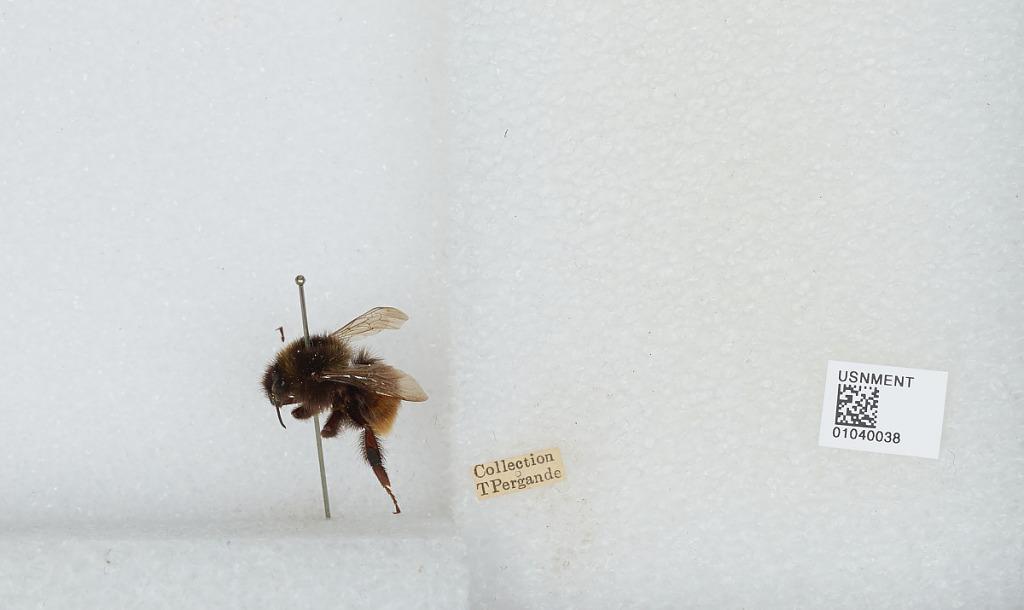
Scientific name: Bombus (Rhodobombus) pomorum (Panzer)